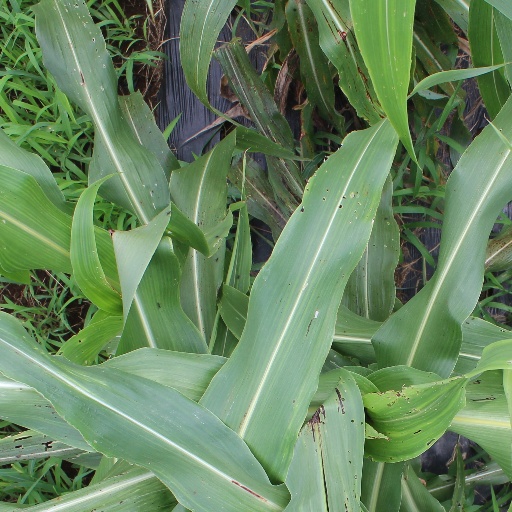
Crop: sorghum